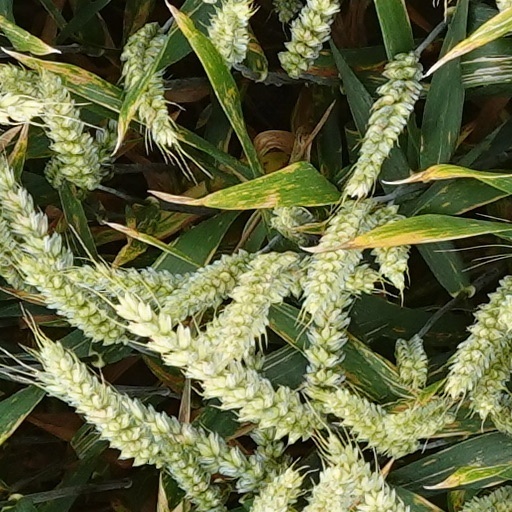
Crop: wheat